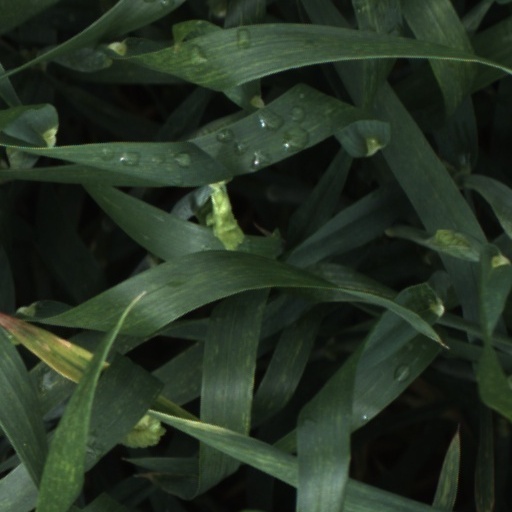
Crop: wheat